Rugby Europe Women's Sevens

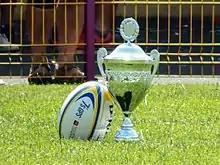
The championship Trophy beside the ball of the 2015 edition.

Rugby sevens — also known as 7-a-side, or 7s — is a short form of the sport of rugby union that was first played in 1883. The first (men's) internationals took place in 1973. As women's rugby union developed in the 1960s and 1970s the format became very popular as it allowed games, and entire leagues, to be developed in countries even when player numbers were small, and it remains the main form the women's game is played in most parts of the world.